2012 Catalan independence demonstration

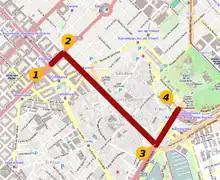
Route followed by the march

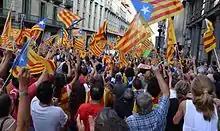
Via Laietana, Barcelona

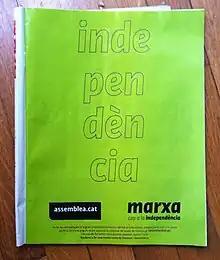
A green card printed in the "Time Out Barcelona" supplement of the newspaper "Diari Ara" three days before the demonstration

During the morning, like every year, wreaths were laid on the monument to Rafael Casanova in Barcelona's Ronda Sant Pere. An official ceremony was then held in Parc de la Ciutadella where, according to government spokesman Francesc Homs, "our national sentiment" and especially "the Catalan language, after the recent attacks" would be celebrated. The event was led by playwright John Ollé and emceed by the previous director of the Catalan public TV, journalist Mònica Terribas. The official ceremony began with a parade by the Catalan police, the Mossos d'Esquadra. Then, the town Capmany—symbolising the "fight against fire" after its comarca of Alt Empordà suffered a serious wildfire this summer—delivered the Catalan flag to President Artur Mas.